Aaron Finch

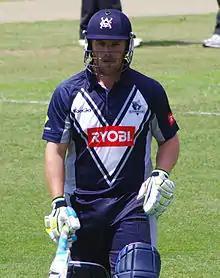
Finch playing for Victoria in 2011.

As a junior, Finch played at Colac West Cricket Club in the Colac & District Cricket Association (CDCA) as a wicket-keeper. A right-handed batsman, he played in the 2006 Under-19 Cricket World Cup in Sri Lanka.